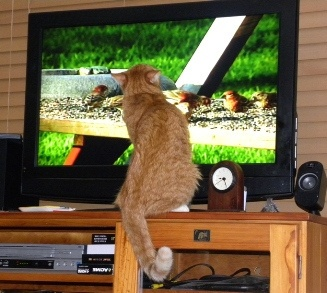
A cat watching television while sitting on the stand.
A cat sitting on an entertainment center in front of a flat screen TV.
a cat sitting extremely close to a tv
A cat sits on a TV stand with its face touching the television.
Cat sitting right in front on television watching video of birds.